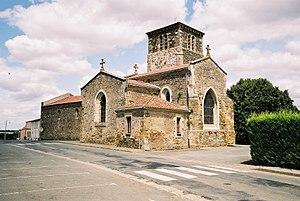
place du village
La liste des églises de la Vendée recense de la manière la plus complète possible les églises, cathédrale et basiliques situées dans le département français de la Vendée.
Chavagnes-les-Redoux est une commune française située dans le département de la Vendée, en région Pays de la Loire.